Dayaks in politics

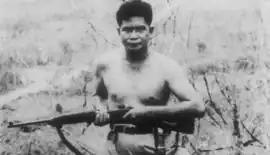
Central Kalimantan Governor Tjilik Riwut, pictured fighting in the Kalimantan mountains,

The creation of Central Kalimantan province was pushed by Dayak militia Mandau Talawang Pancasila. The militia also on the other hand helped government to fight Islamist rebellion in South Kalimantan.